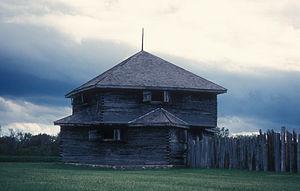
Fort Abercrombie est un ancien poste militaire de la United States Army établi le 28 août 1857 à proximité de la rivière Rouge dans le Territoire du Dakota. Nommé d'après John Joseph Abercrombie, il était destiné à protéger les colons venus s'installer dans la région des attaques des Sioux. Il fut abandonné le 23 octobre 1878 et est aujourd'hui inscrit au Registre national des lieux historiques.